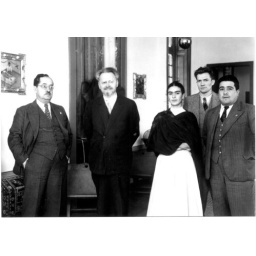
a photo taken (likely in 1937) at frida kahlo's blue house in mexico city